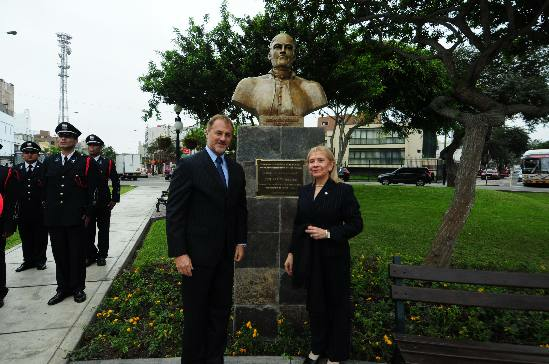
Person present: Yes